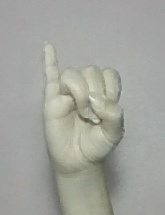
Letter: meem